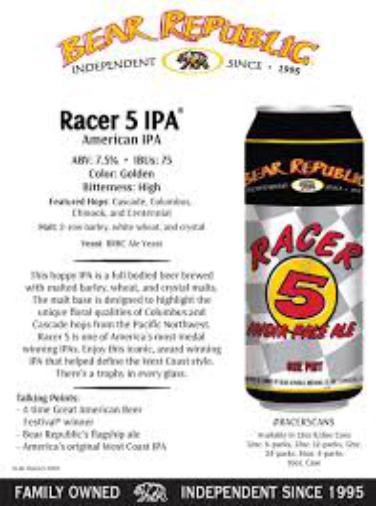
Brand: Bear Republic
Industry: Food